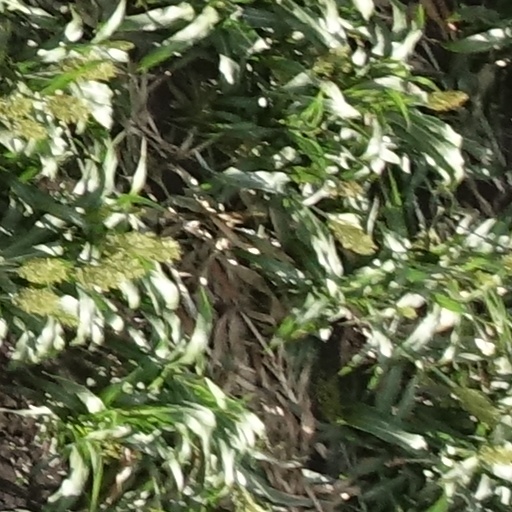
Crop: sorghum